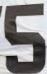
Number: 5